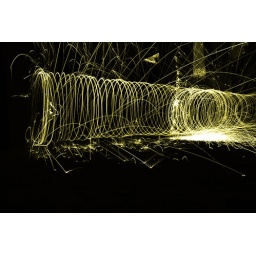
A black and white conversion and a yellow filter added over the white. All done in CS3